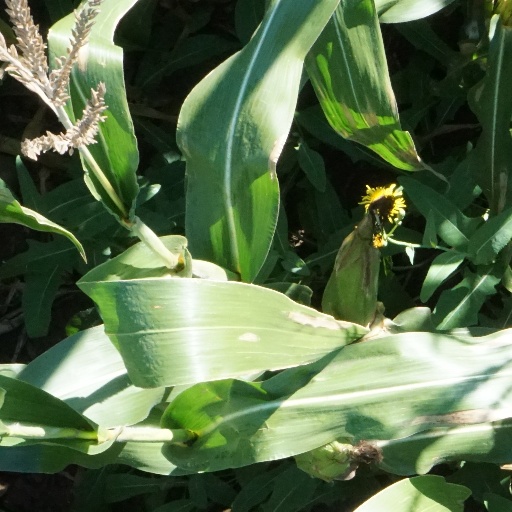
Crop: maize; corn